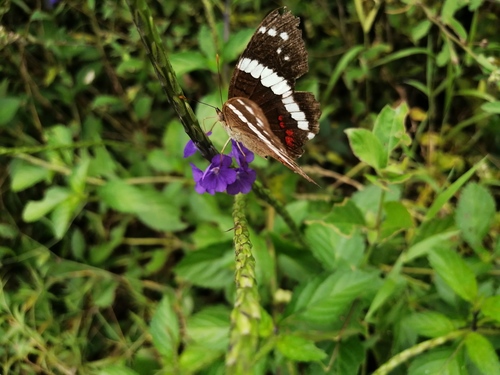
Scientific name: Anartia fatima
Common name: Banded peacock
Family: Nymphalidae
Order: Lepidoptera
Pollinator type: Primary pollinator
Habitat: Open areas and gardens
Geographic range: South America
Conservation status: Least Concern